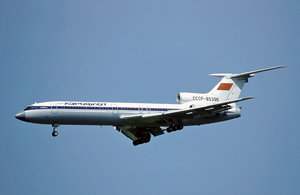
Le 10 juillet 1985, le vol 7425 Aeroflot affrété par un Tupolev Tu-154 au départ de l'aéroport de Karshi et à destination de l'aéroport international d'Ufa en Russie s'écrase près de Uch-Kuduk en Ouzbékistan après que les pilotes eurent perdu le contrôle de l'appareil. Tous les 200 passagers, dont 52 enfants âgés de 5 à 12 ans ont péri.